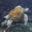
Label: turtle